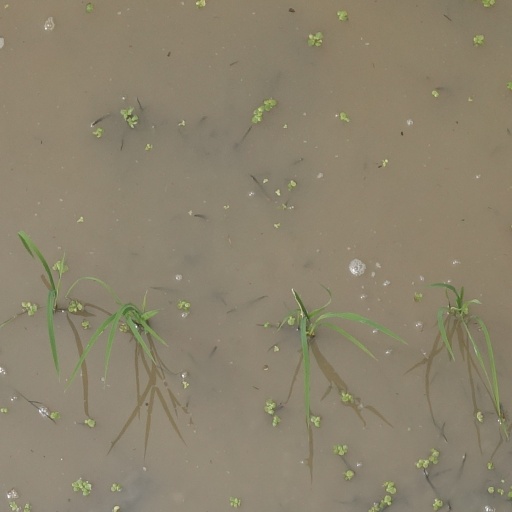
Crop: rice